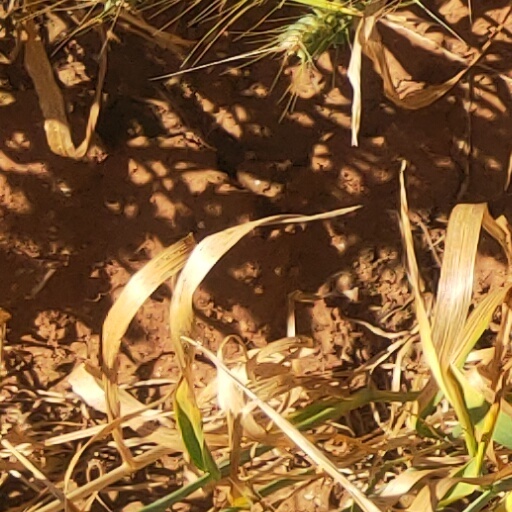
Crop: wheat